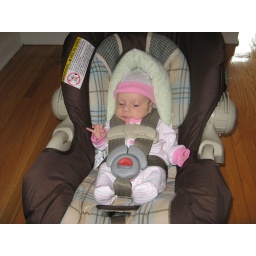
My car seat in all its glory.